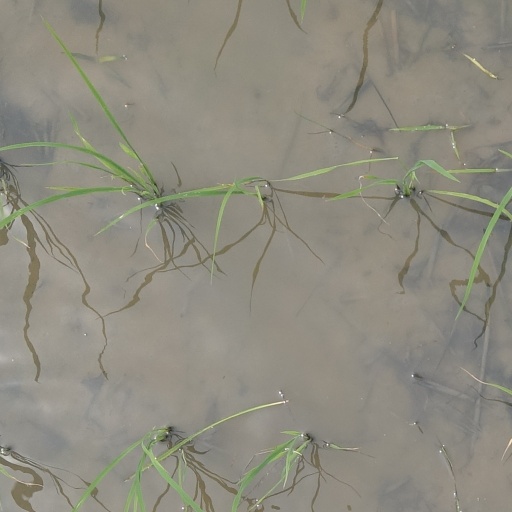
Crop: rice